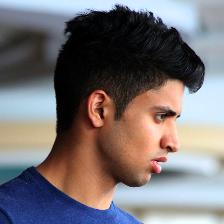
Label: Human